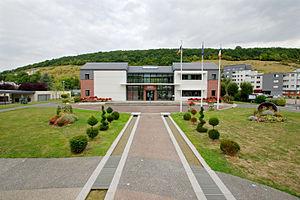
Mairie de Saint-Léger-du-Bourg-Denis route de Lyons-la-Forêt à Saint-Léger-du-Bourg-Denis
Saint-Léger-du-Bourg-Denis est une commune française, située dans le département de la Seine-Maritime en Normandie.